Ahmed Sékou Touré International Airport

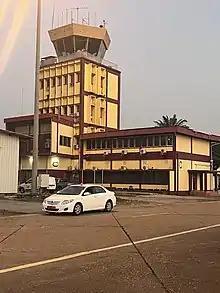
Ahmed Sékou Touré International Airport control tower in 2022

Ahmed Sékou Touré International Airport , also known as Gbessia International Airport, is an airport serving Conakry, capital of the Republic of Guinea in West Africa. It parallels the south shore of the Kaloum Peninsula approximately five kilometers from its tip. Autoroute Fidel Castro connects the airport to Conakry proper.